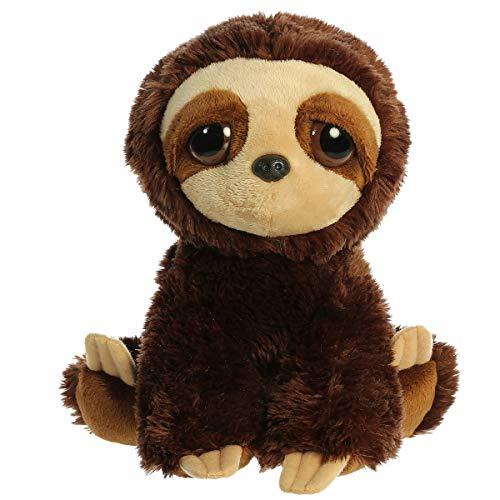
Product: Aurora - Dreamy Eyes - 10" Marley The Sloth
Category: Toys & Games | Stuffed Animals & Plush Toys | Stuffed Animals & Teddy Bears
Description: Perfect companion for bedtime.
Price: $67.81
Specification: ProductDimensions:7x7.5x8.5inches|ItemWeight:8pounds|ShippingWeight:8pounds(Viewshippingratesandpolicies)|ASIN:B083FLS2LW|Itemmodelnumber:21290|Manufacturerrecommendedage:0monthsandup